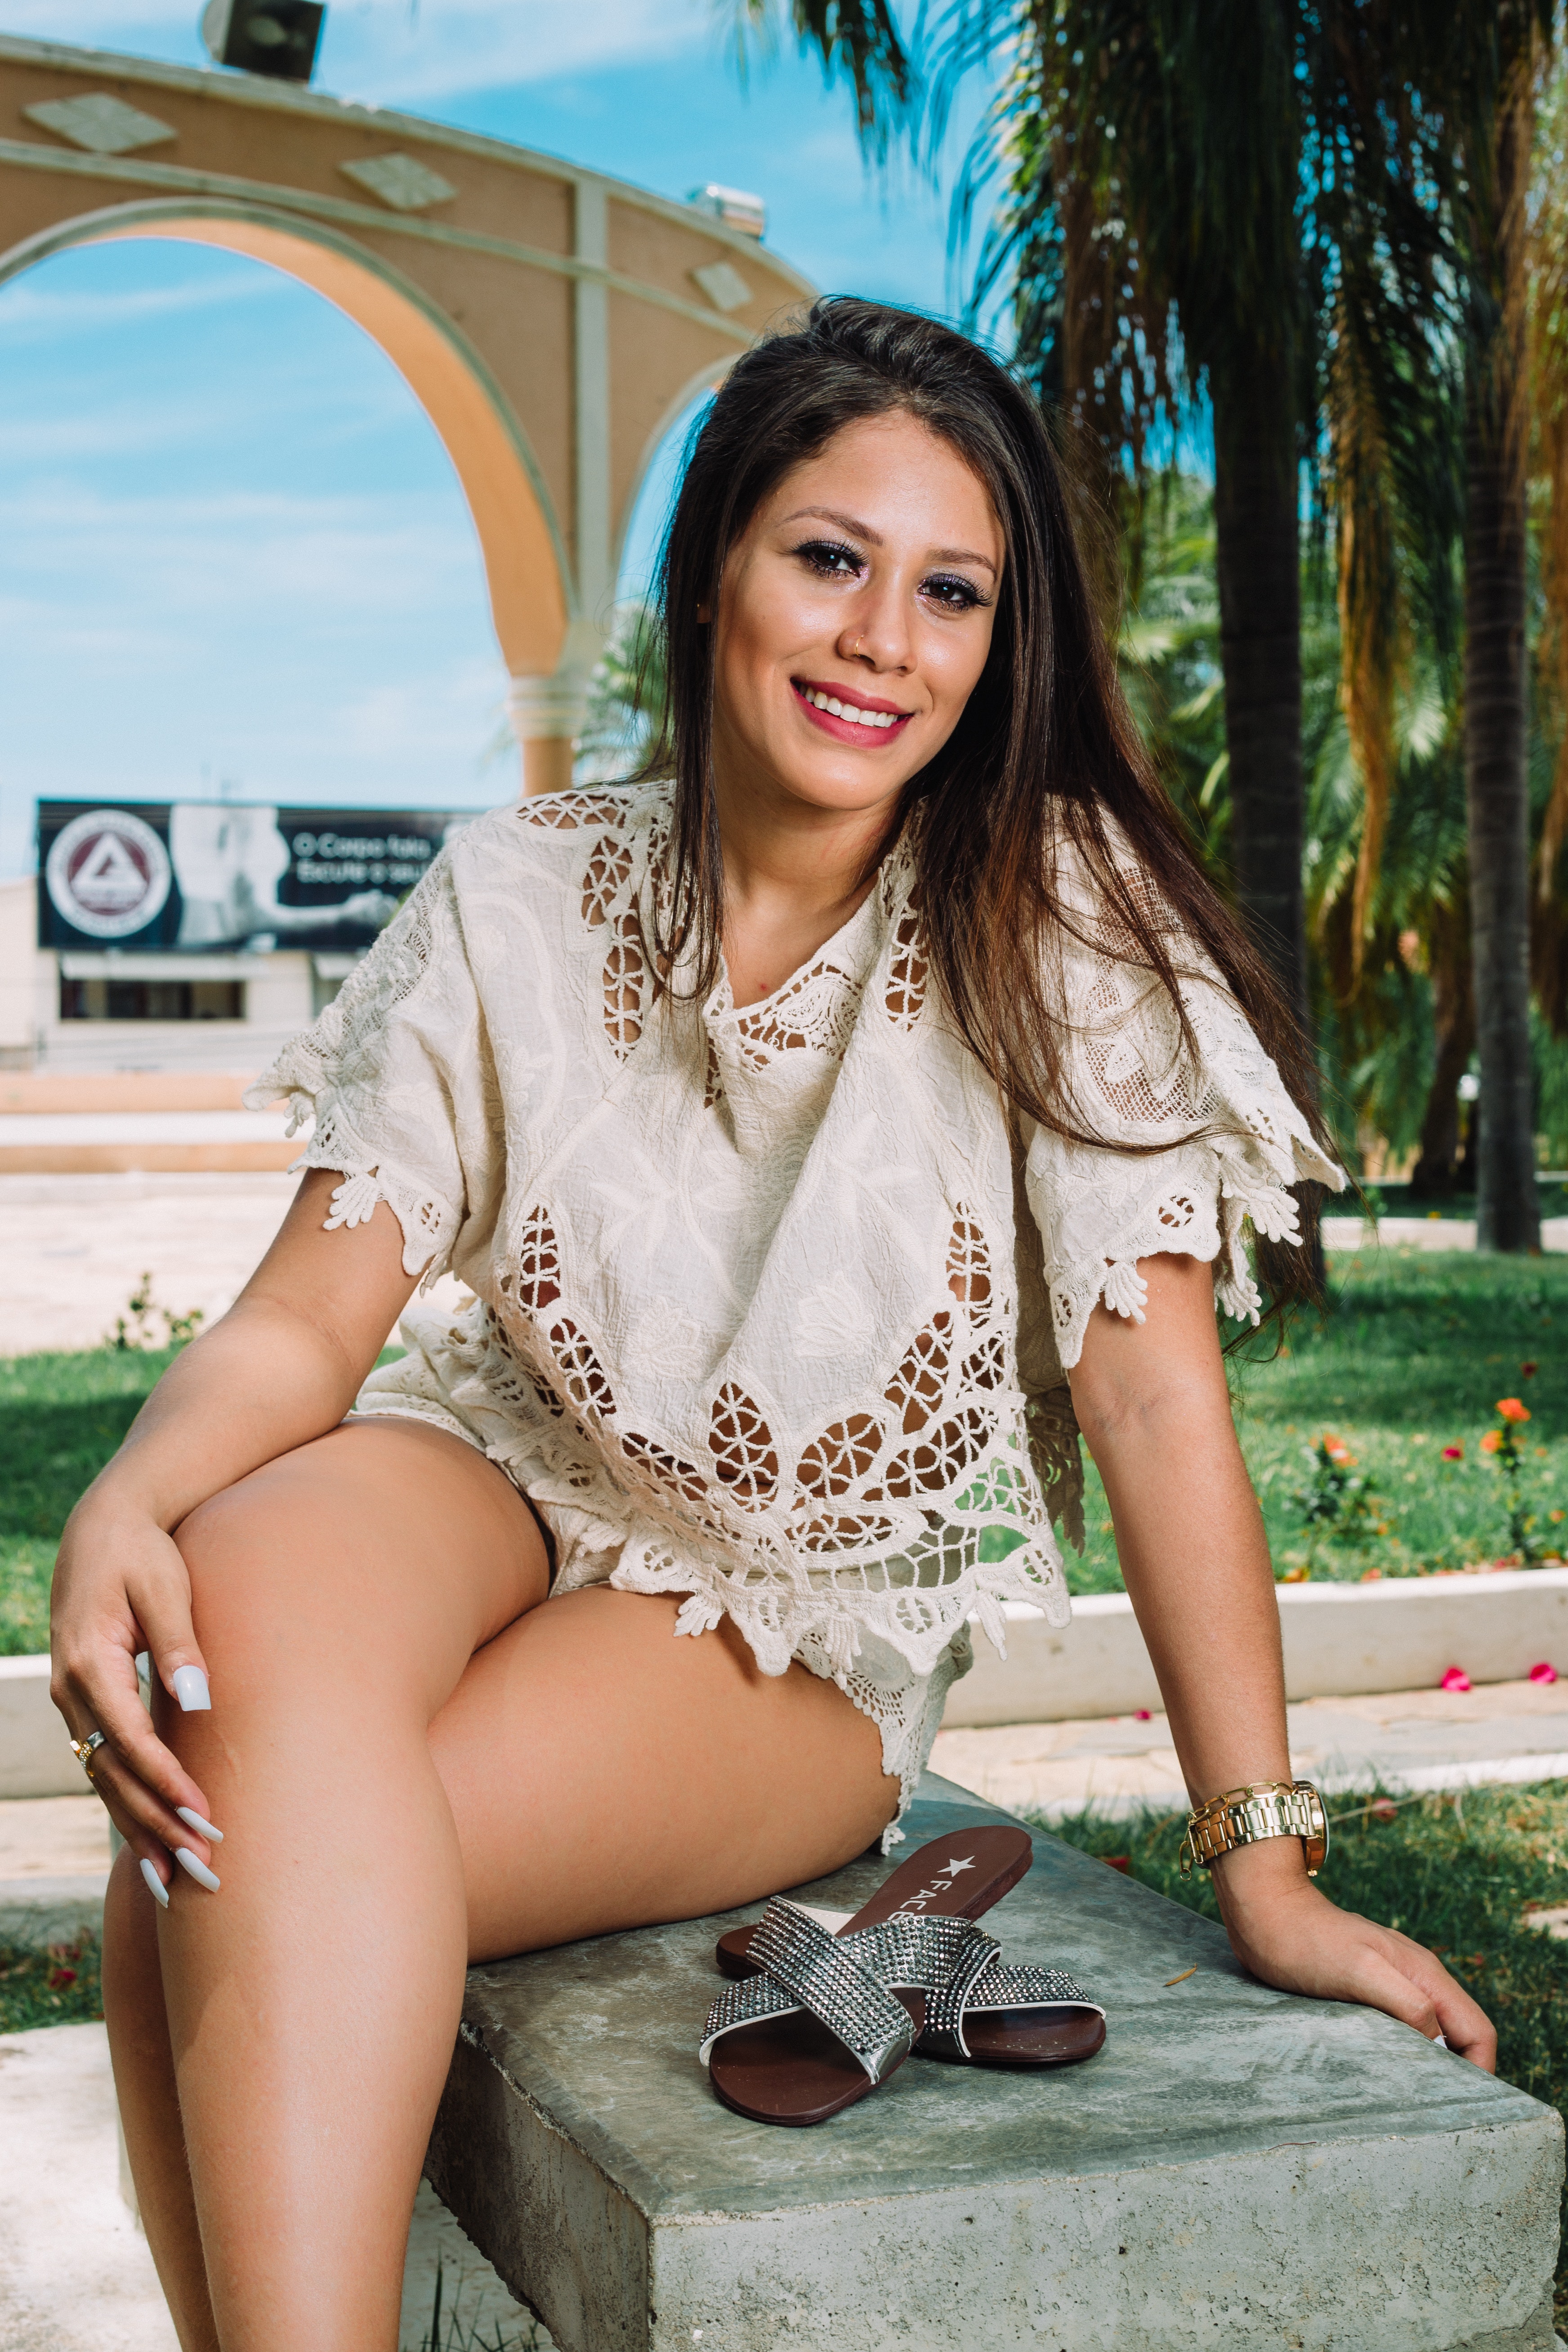
beauty, woman, skin, girl, human hair color, lady, leg, sitting, photo shoot, model, blond, eye, fashion model, thigh, smile, fashion, long hair, black hair, brown hair, trunk, abdomen, fun